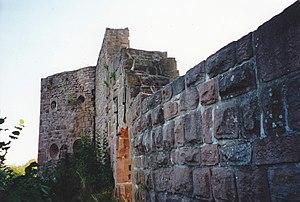
Château du Frankenbourg (714 m) à Neubois (Bas-Rhin, France).